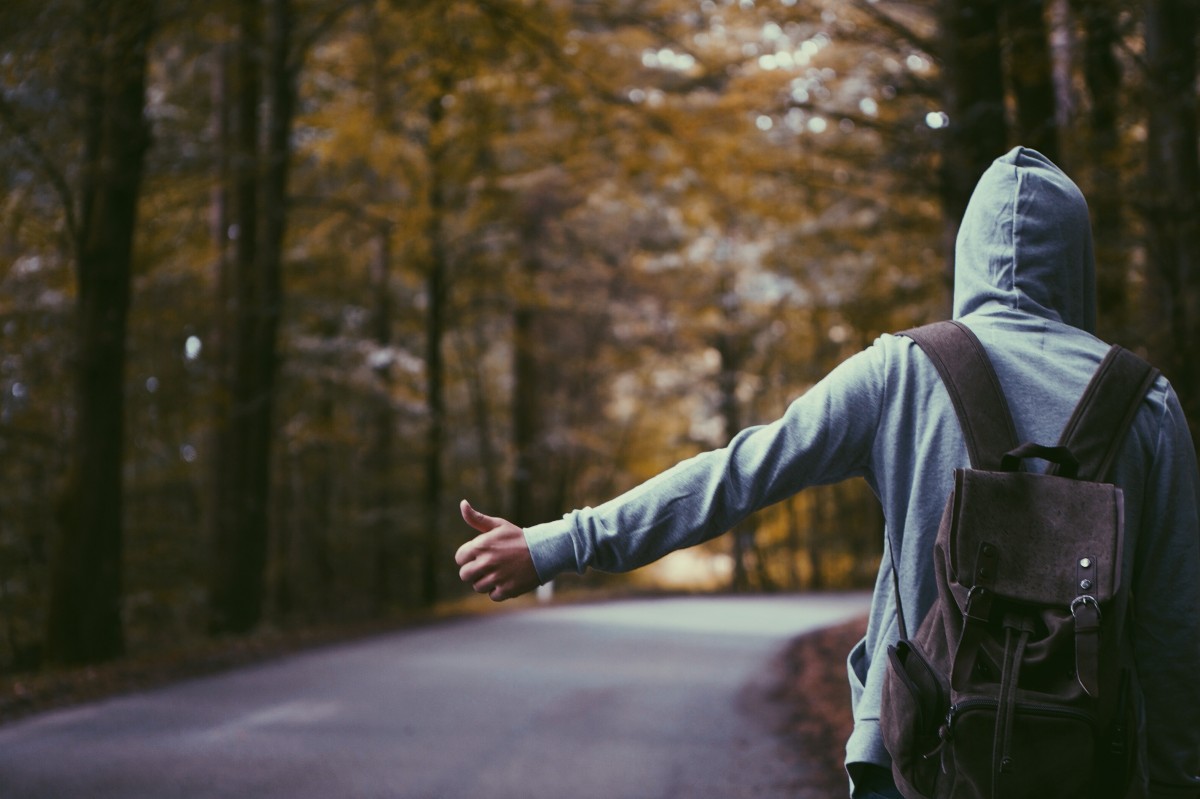
Tags: person, spring, autumn, hitchhiker, traveler, explorer, season